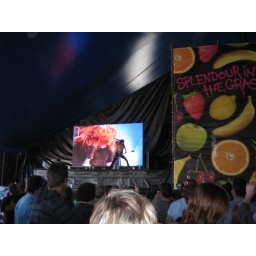
Airbourne singer in front of video screen